Oil production and smuggling in the Islamic State

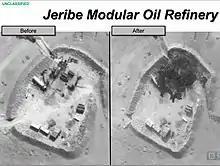
U.S. airstrike against Jeribe modular oil refinery, September 2014

While Bloomberg Business reported in the fall of 2014 that U.S. airstrikes had significantly reduced ISIL oil business, the Financial Times reported in October 2015 that only 196 of 10,600 air strikes by U.S. led coalition forces were conducted against oil infrastructure since August 2014 and that ISIL continued a very profitable oil business generating about $1.5 million per day. In late 2015 a U.S. spokesman conceded that the effectiveness of past air strikes against oil-related targets had been grossly overestimated while the importance of oil production as a revenue maker had been underestimated.